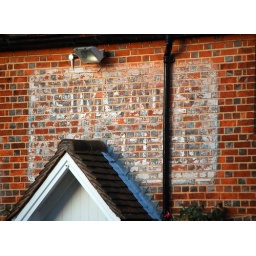
Painted sign above the door (Simonds)